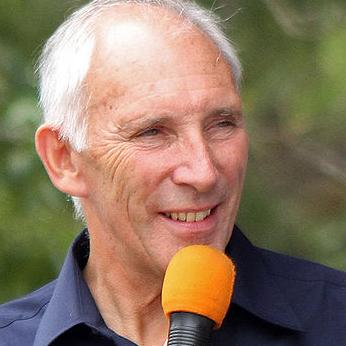
Age: 66